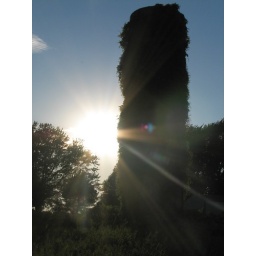
silo in the country out by lake red rock